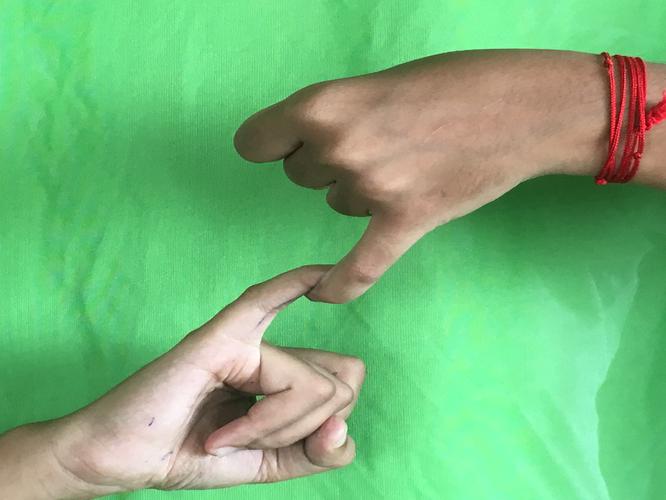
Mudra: Kilaka
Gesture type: double_hand